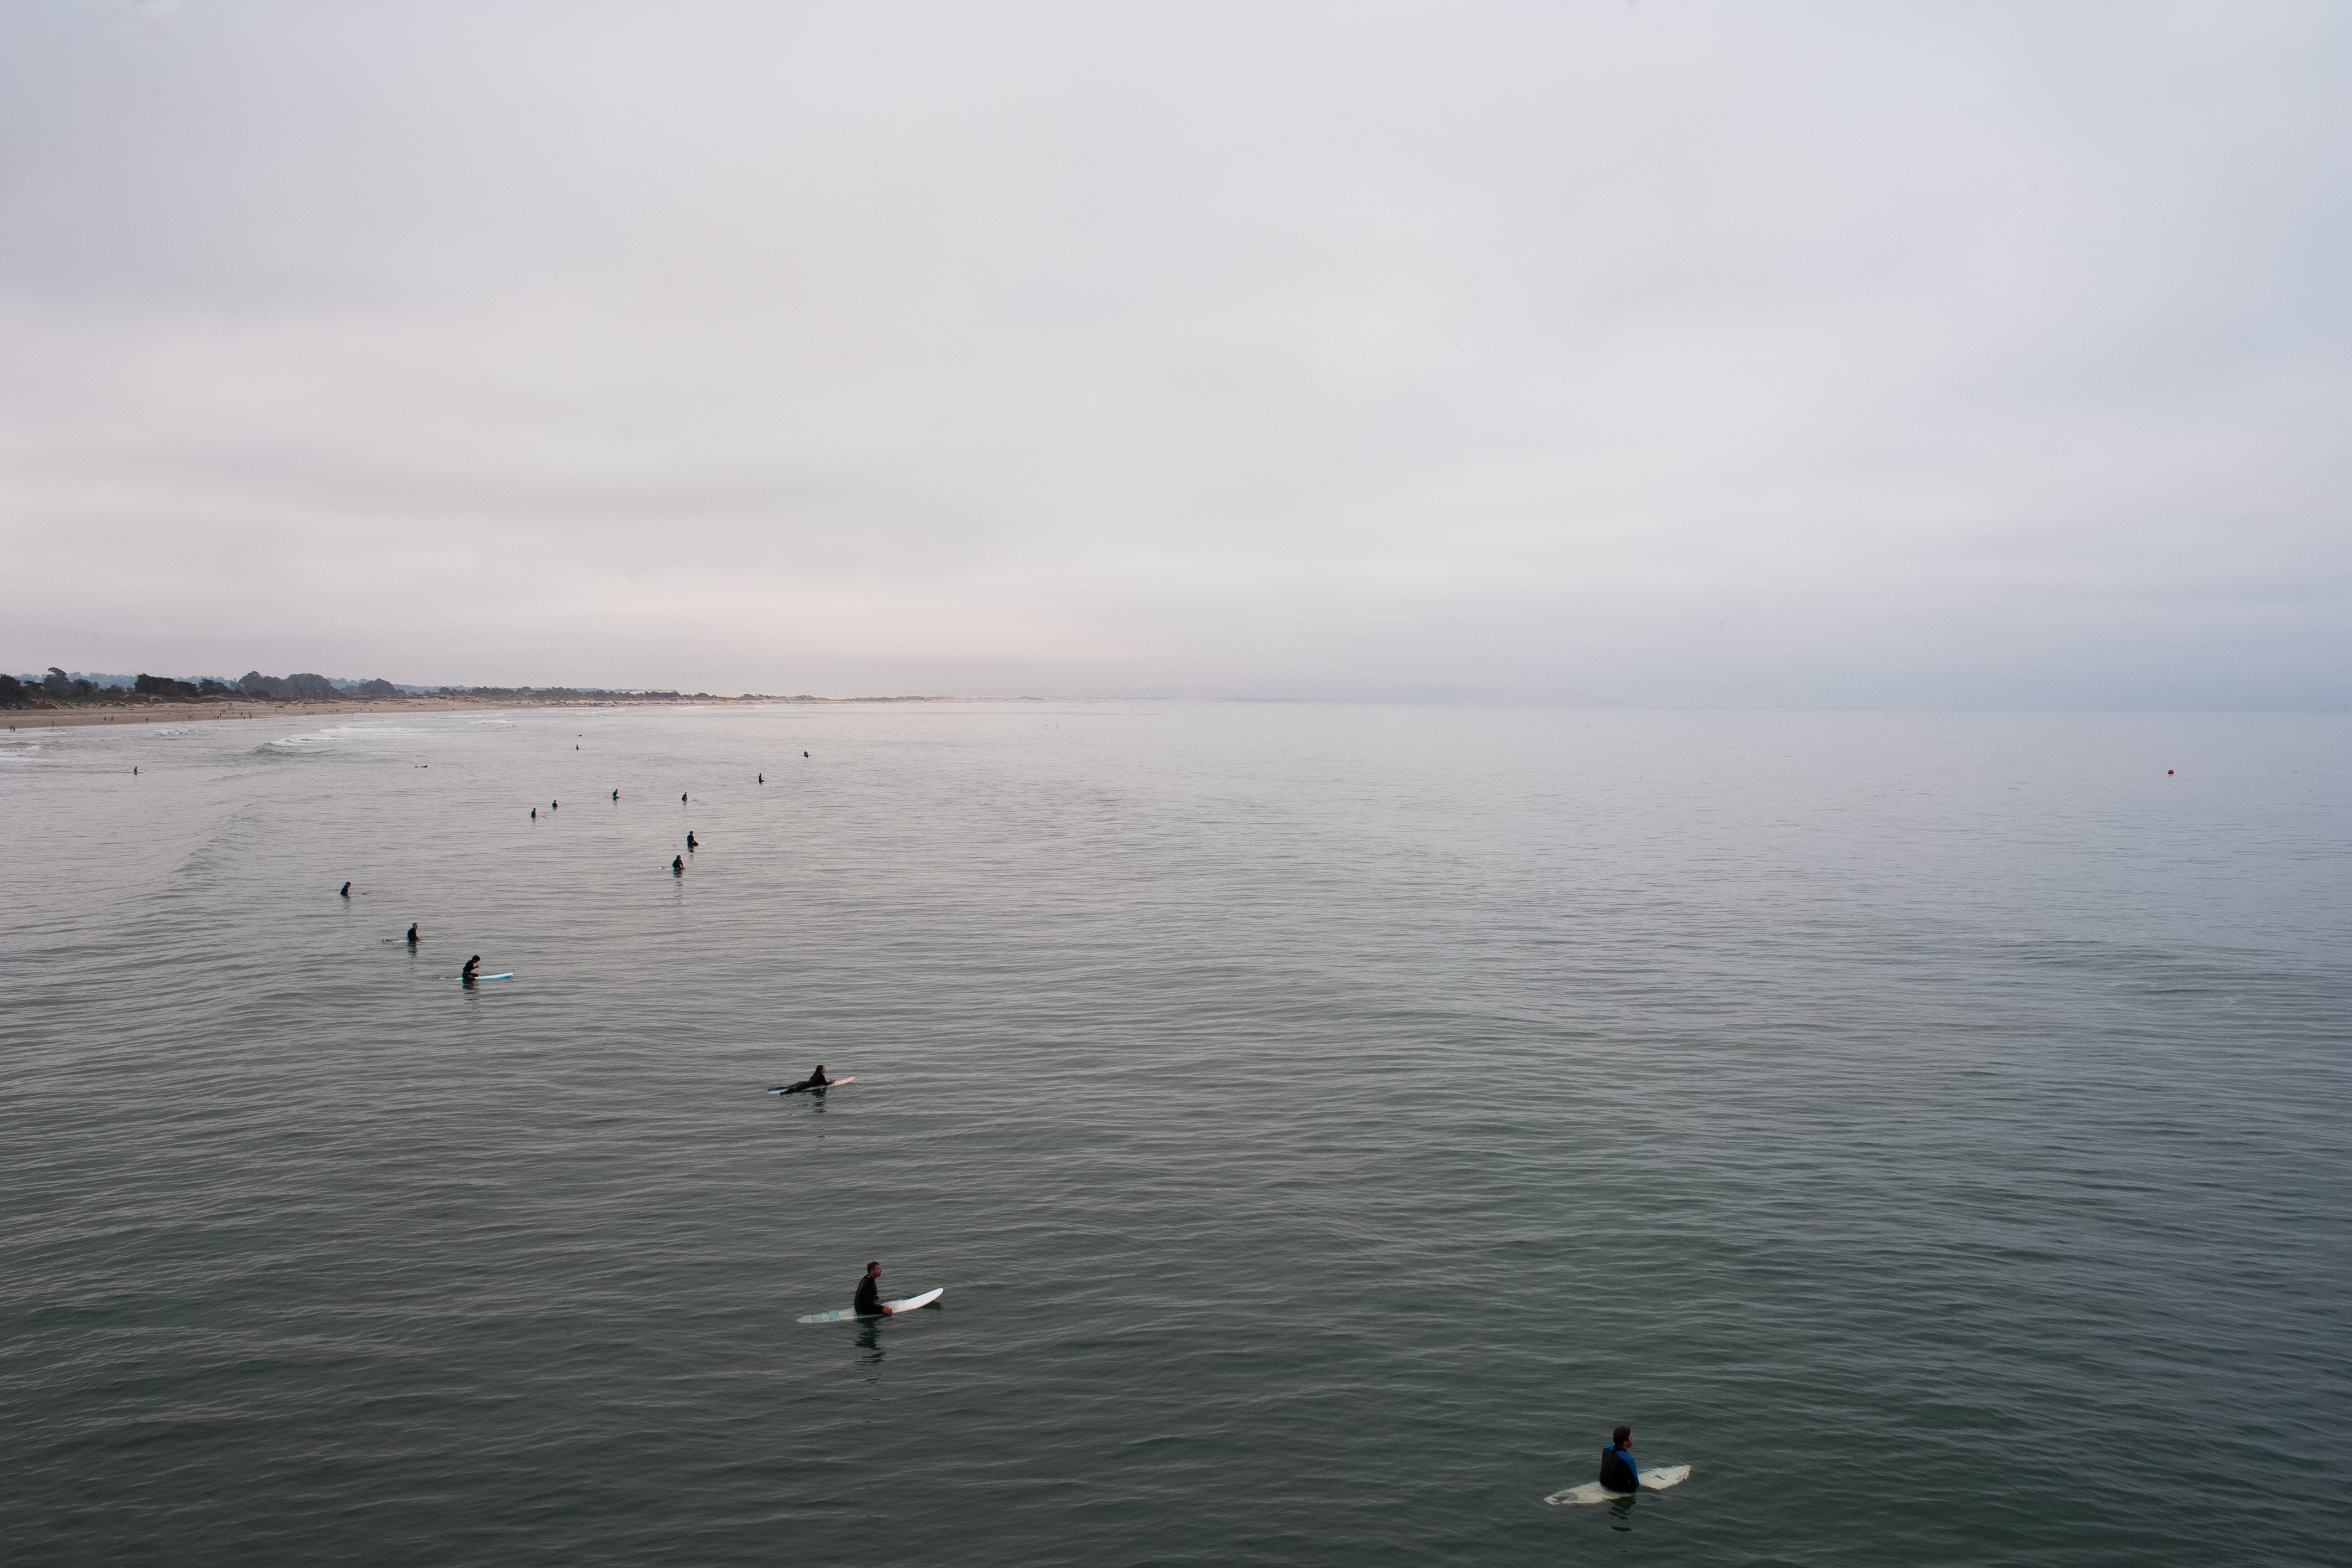
beach, sea, coast, water, ocean, horizon, bird, shore, wave, lake, surfer, surfing, bay, body of water, atmospheric phenomenon